Bo Berndtsson

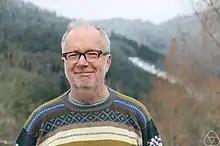
Berndtsson at Oberwolfach, 2015

Bo Berndtsson (born 24 December 1950), is a Swedish mathematician. His main contributions concern the theory of several complex variables and complex geometry. He gained in 1971 a BA degree from the University of Gothenburg in Sweden and obtained his PhD in 1977 under the direction of Tord Ganelius. Since 1996 he has been a professor at Chalmers University of Technology in Gothenburg. He has also been a guest professor at UCLA in Los Angeles, Université de Paris, Université Paul Sabatier in Toulouse, UAB in Barcelona and IPN in Mexico City. Berndtsson has been a member of the Royal Swedish Academy of Sciences since 2003. In 1995, he was awarded the Göran Gustafsson Prize and. In 2017, he received the Stefan Bergman Prize.